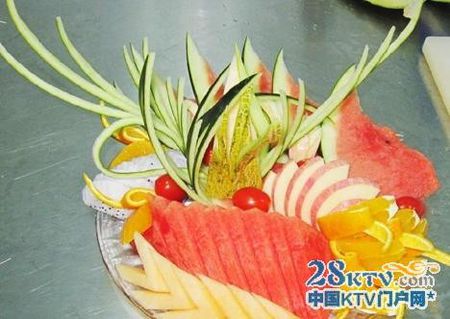
Label: trash